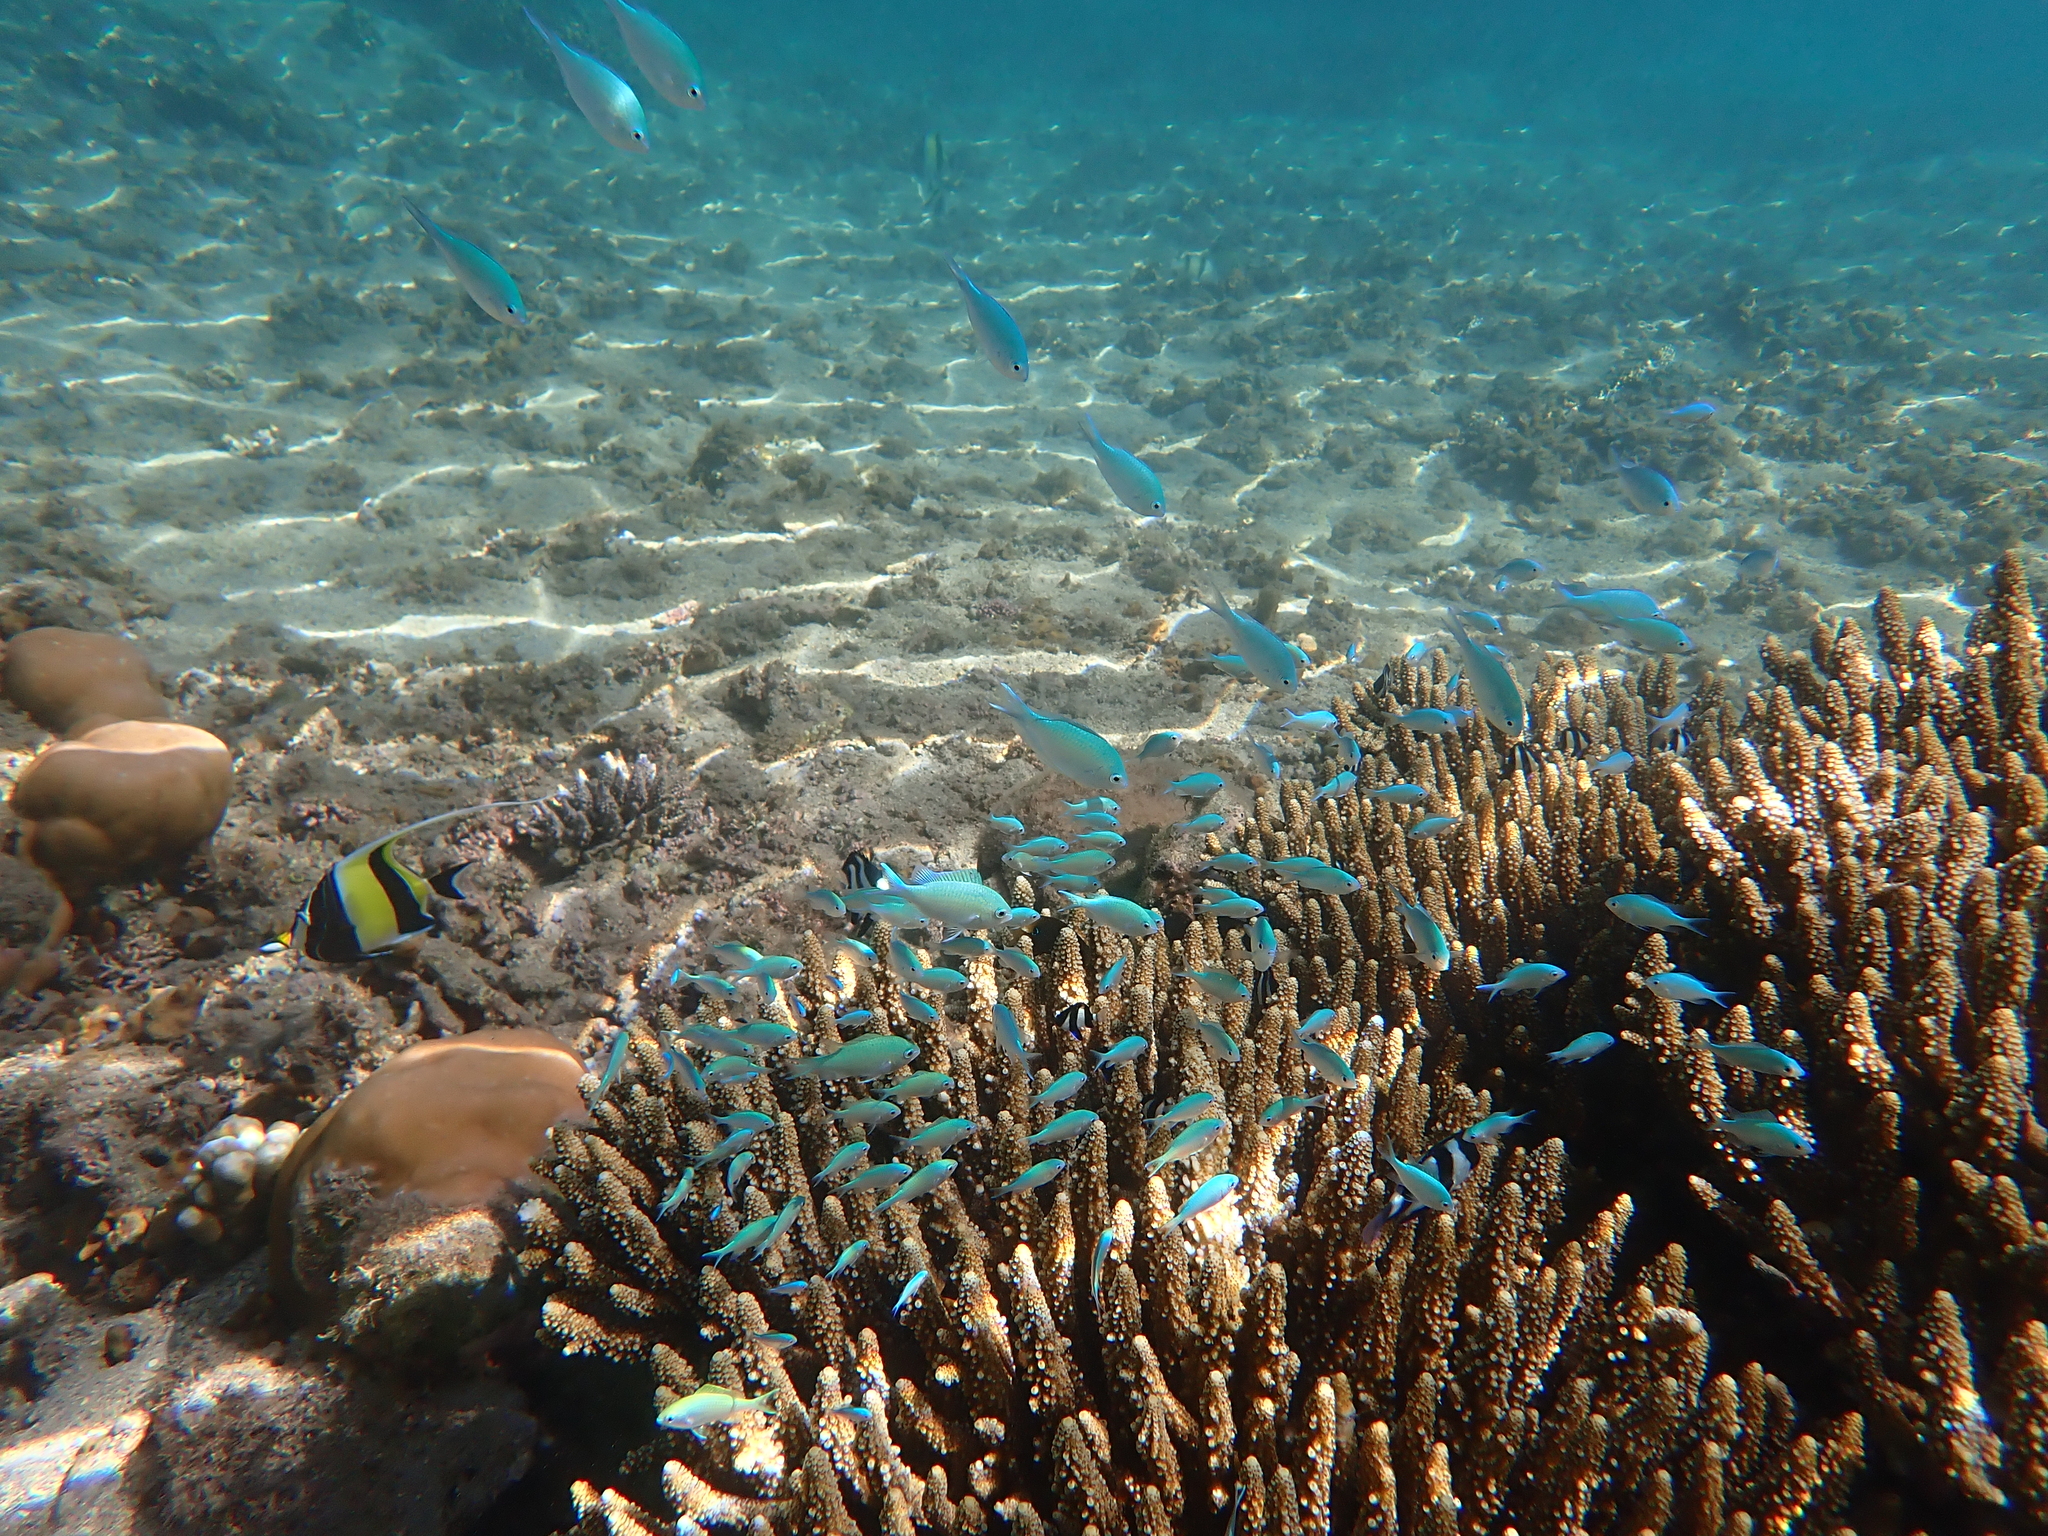
Chromis viridis (Blue-green Chromis)